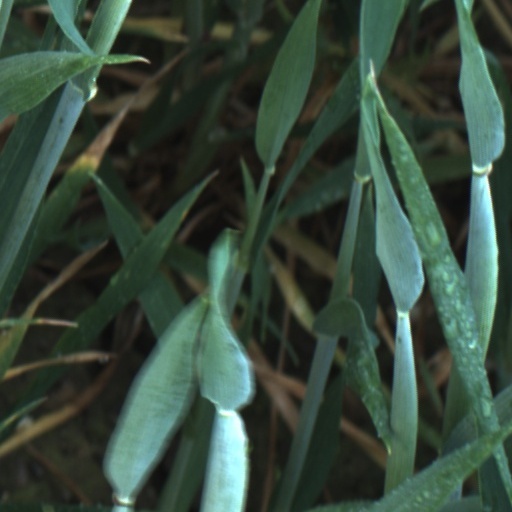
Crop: wheat